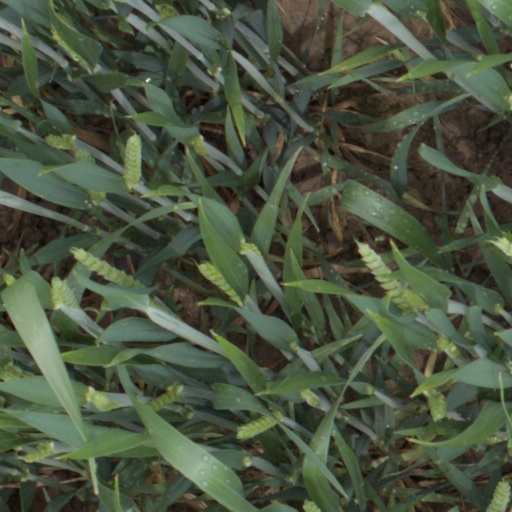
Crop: wheat